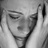
Emotion: sad